Neon Chrome

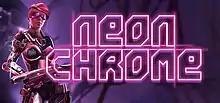

Neon Chrome is a twin-stick shooter video game developed by 10tons.